Gooch shading

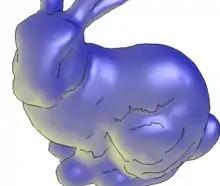
An example of gooch shading on the Stanford bunny

Gooch shading is a non-photorealistic rendering technique for shading objects. It is also known as "cool to warm" shading, and is widely used in technical illustration.